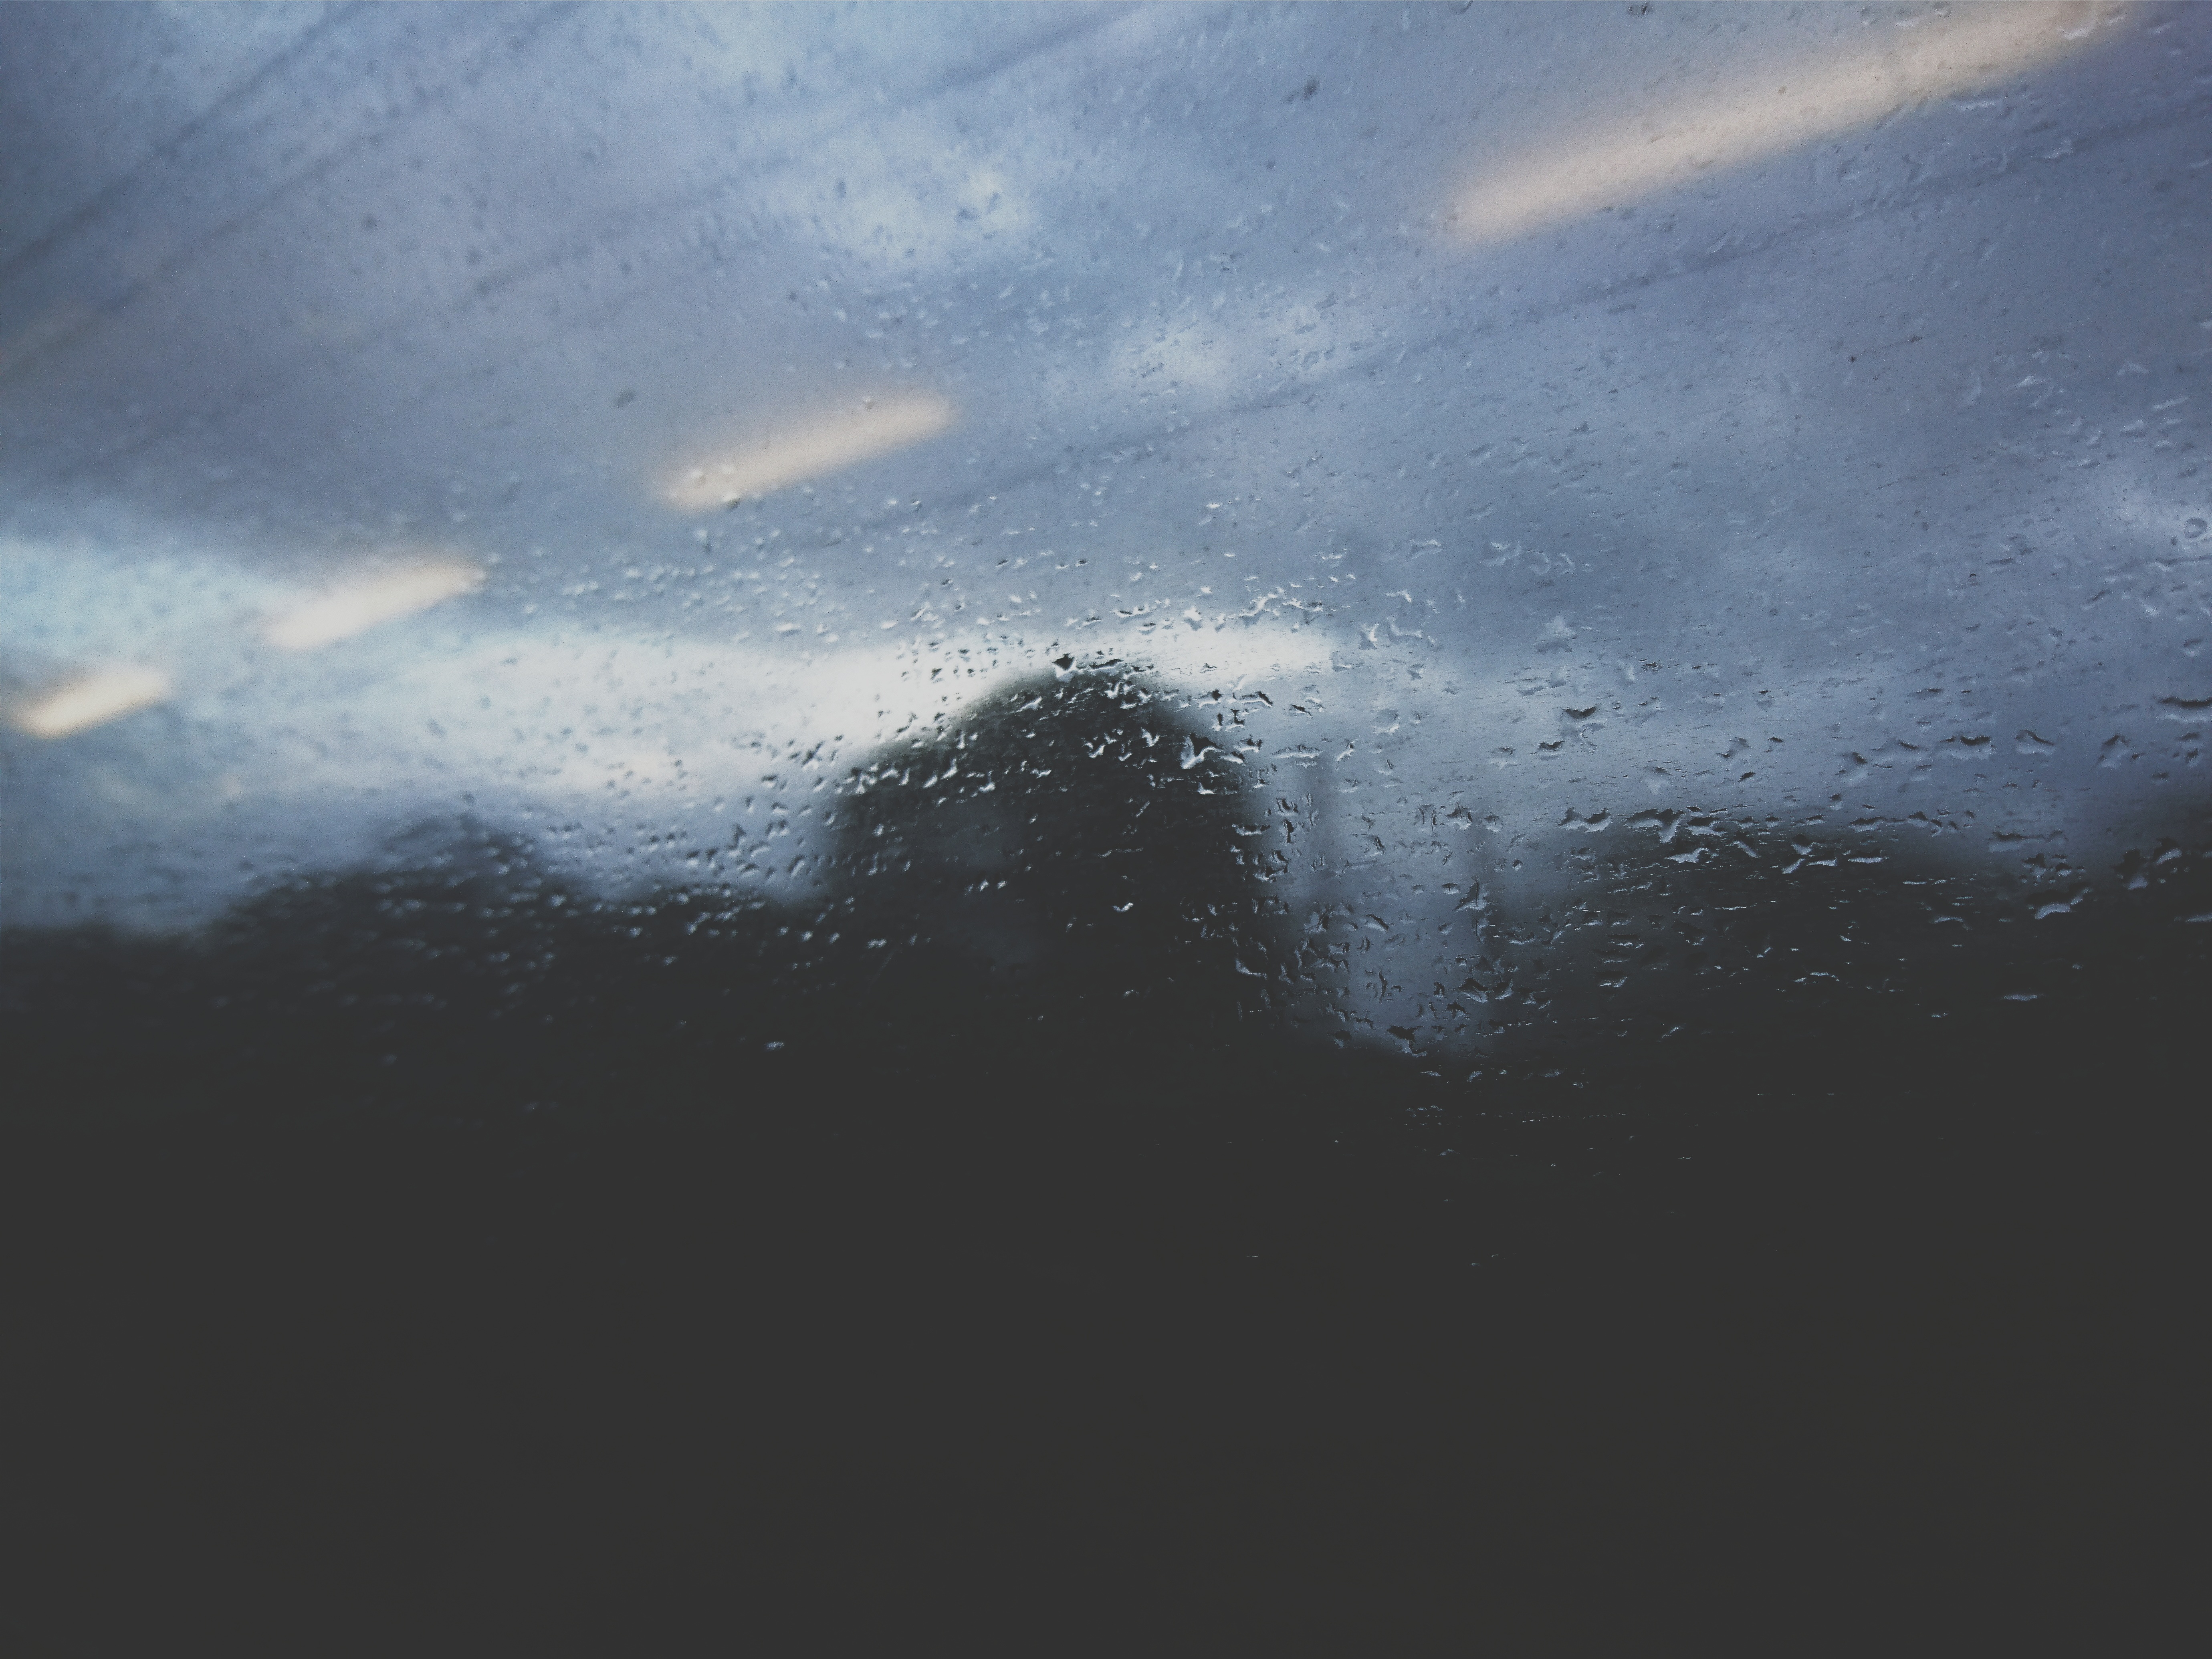
horizon, light, cloud, sky, sunrise, mist, sunlight, morning, wave, dawn, atmosphere, dusk, reflection, weather, darkness, moonlight, atmospheric phenomenon, atmosphere of earth